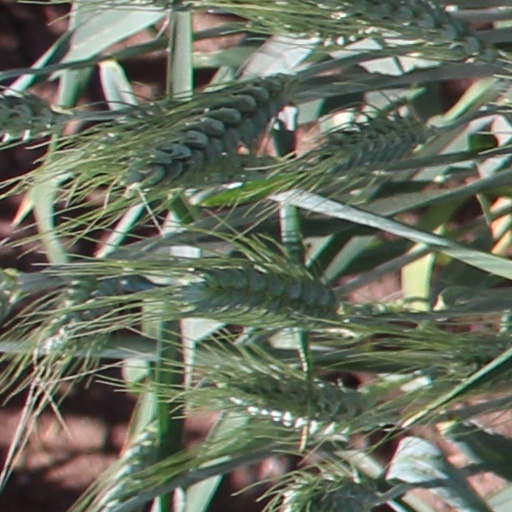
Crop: wheat